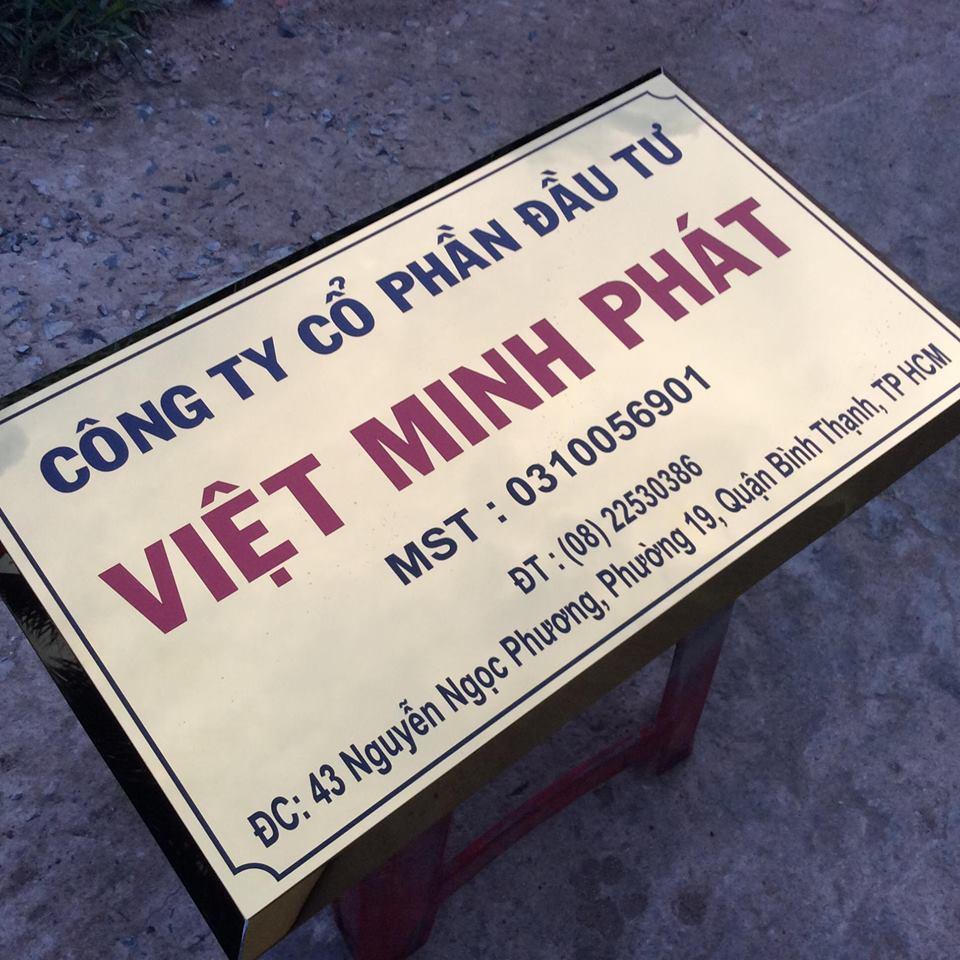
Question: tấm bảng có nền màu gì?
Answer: màu vàng